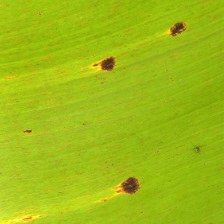
Label: cordana